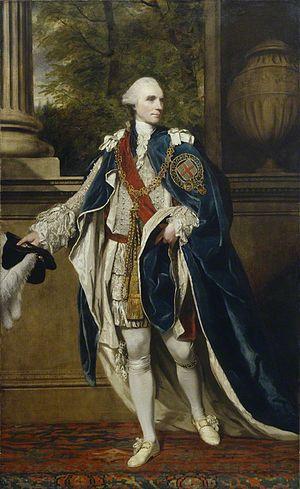
Lady Louisa Stuart est un écrivain britannique des XVIIIᵉ siècle et XIXᵉ siècle.